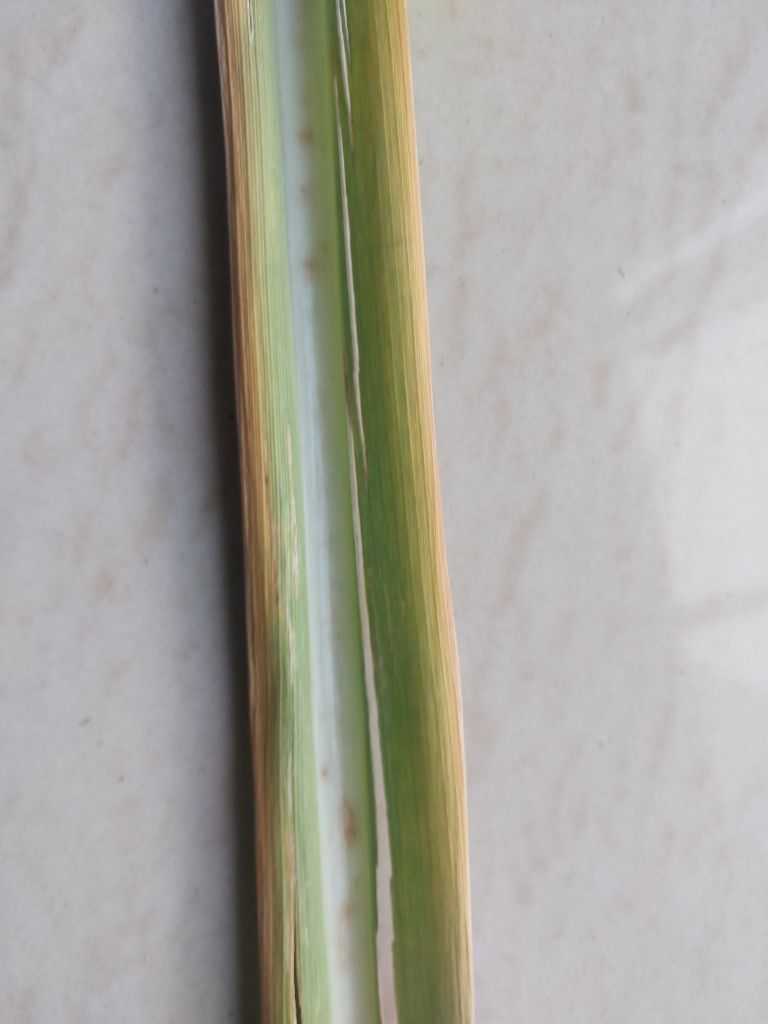
Label: Brown Spot